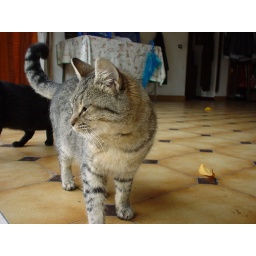
cat in the house is looking outside.